The Third of May 1808

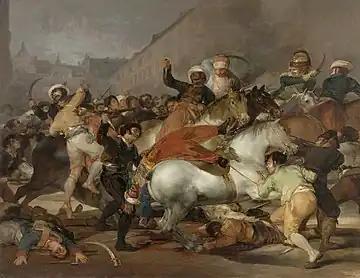
"The Second of May 1808" was completed in 1814, two months before its companion work "The Third of May 1808". It depicts the uprising that precipitated the executions of the third of May.

Under the guise of reinforcing the Spanish armies and marching over Lisbon to capture the members of the House of Braganza before the eventual transfer of the Portuguese court to Brazil, 23,000 French troops entered Spain unopposed in November 1807. Even when Napoleon's intentions became clear the following February, the occupying forces found little resistance apart from isolated actions in disconnected areas, including Zaragoza. Napoleon's principal commander, Marshal Joachim Murat, believed that Spain would benefit from rulers more progressive and competent than the Bourbons, and Napoleon's brother Joseph Bonaparte was to be made king. After Napoleon convinced Ferdinand to return Spanish rule to Charles IV, the latter was left with no choice but to abdicate, on March 19, 1808, in favor of Joseph Bonaparte.